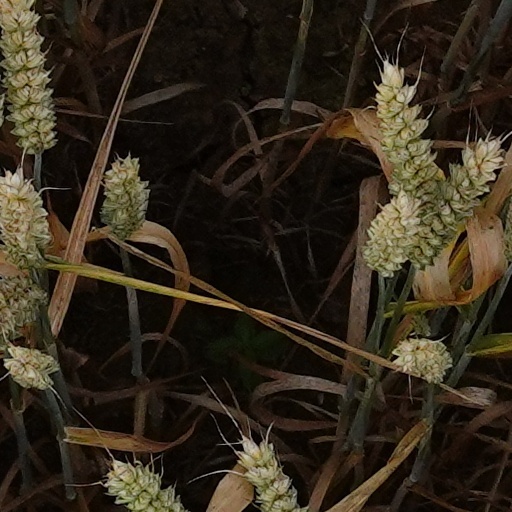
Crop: wheat